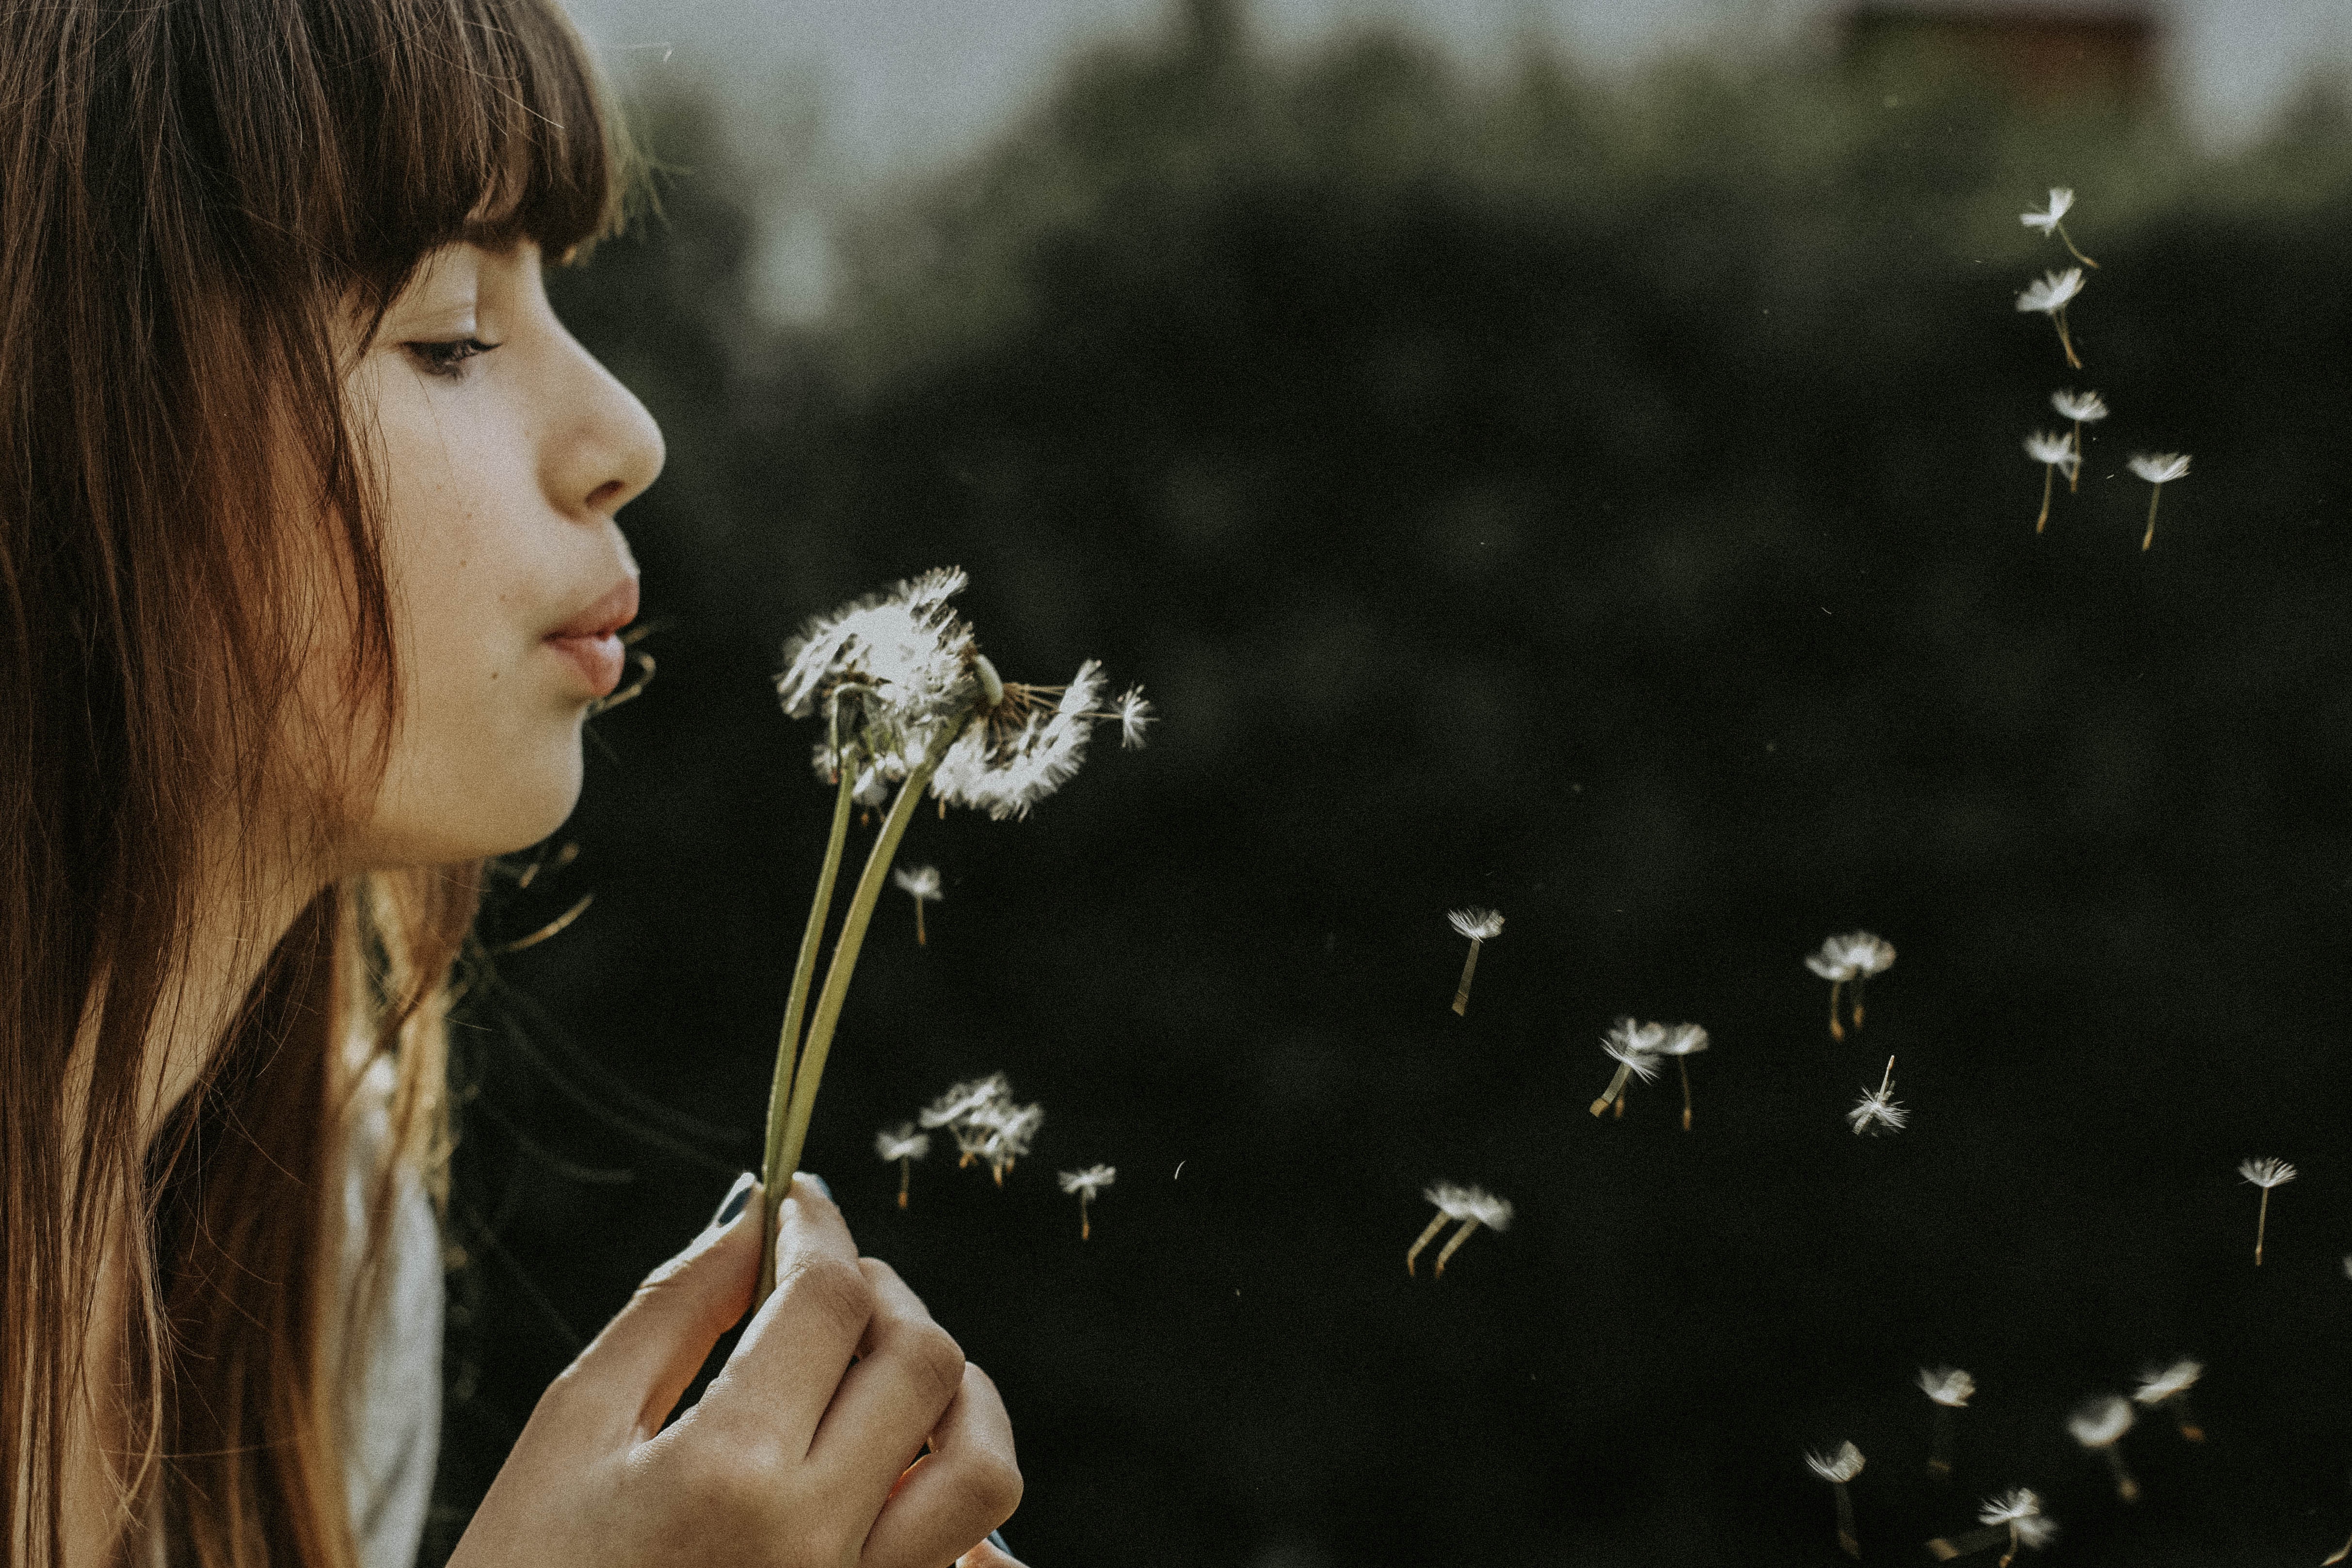
tree, plant, sky, girl, flower, portrait, spring, darkness, smile, black hair, beauty, portrait photography